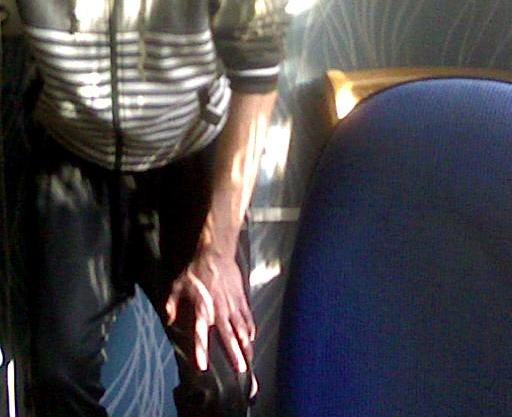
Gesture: no_gesture